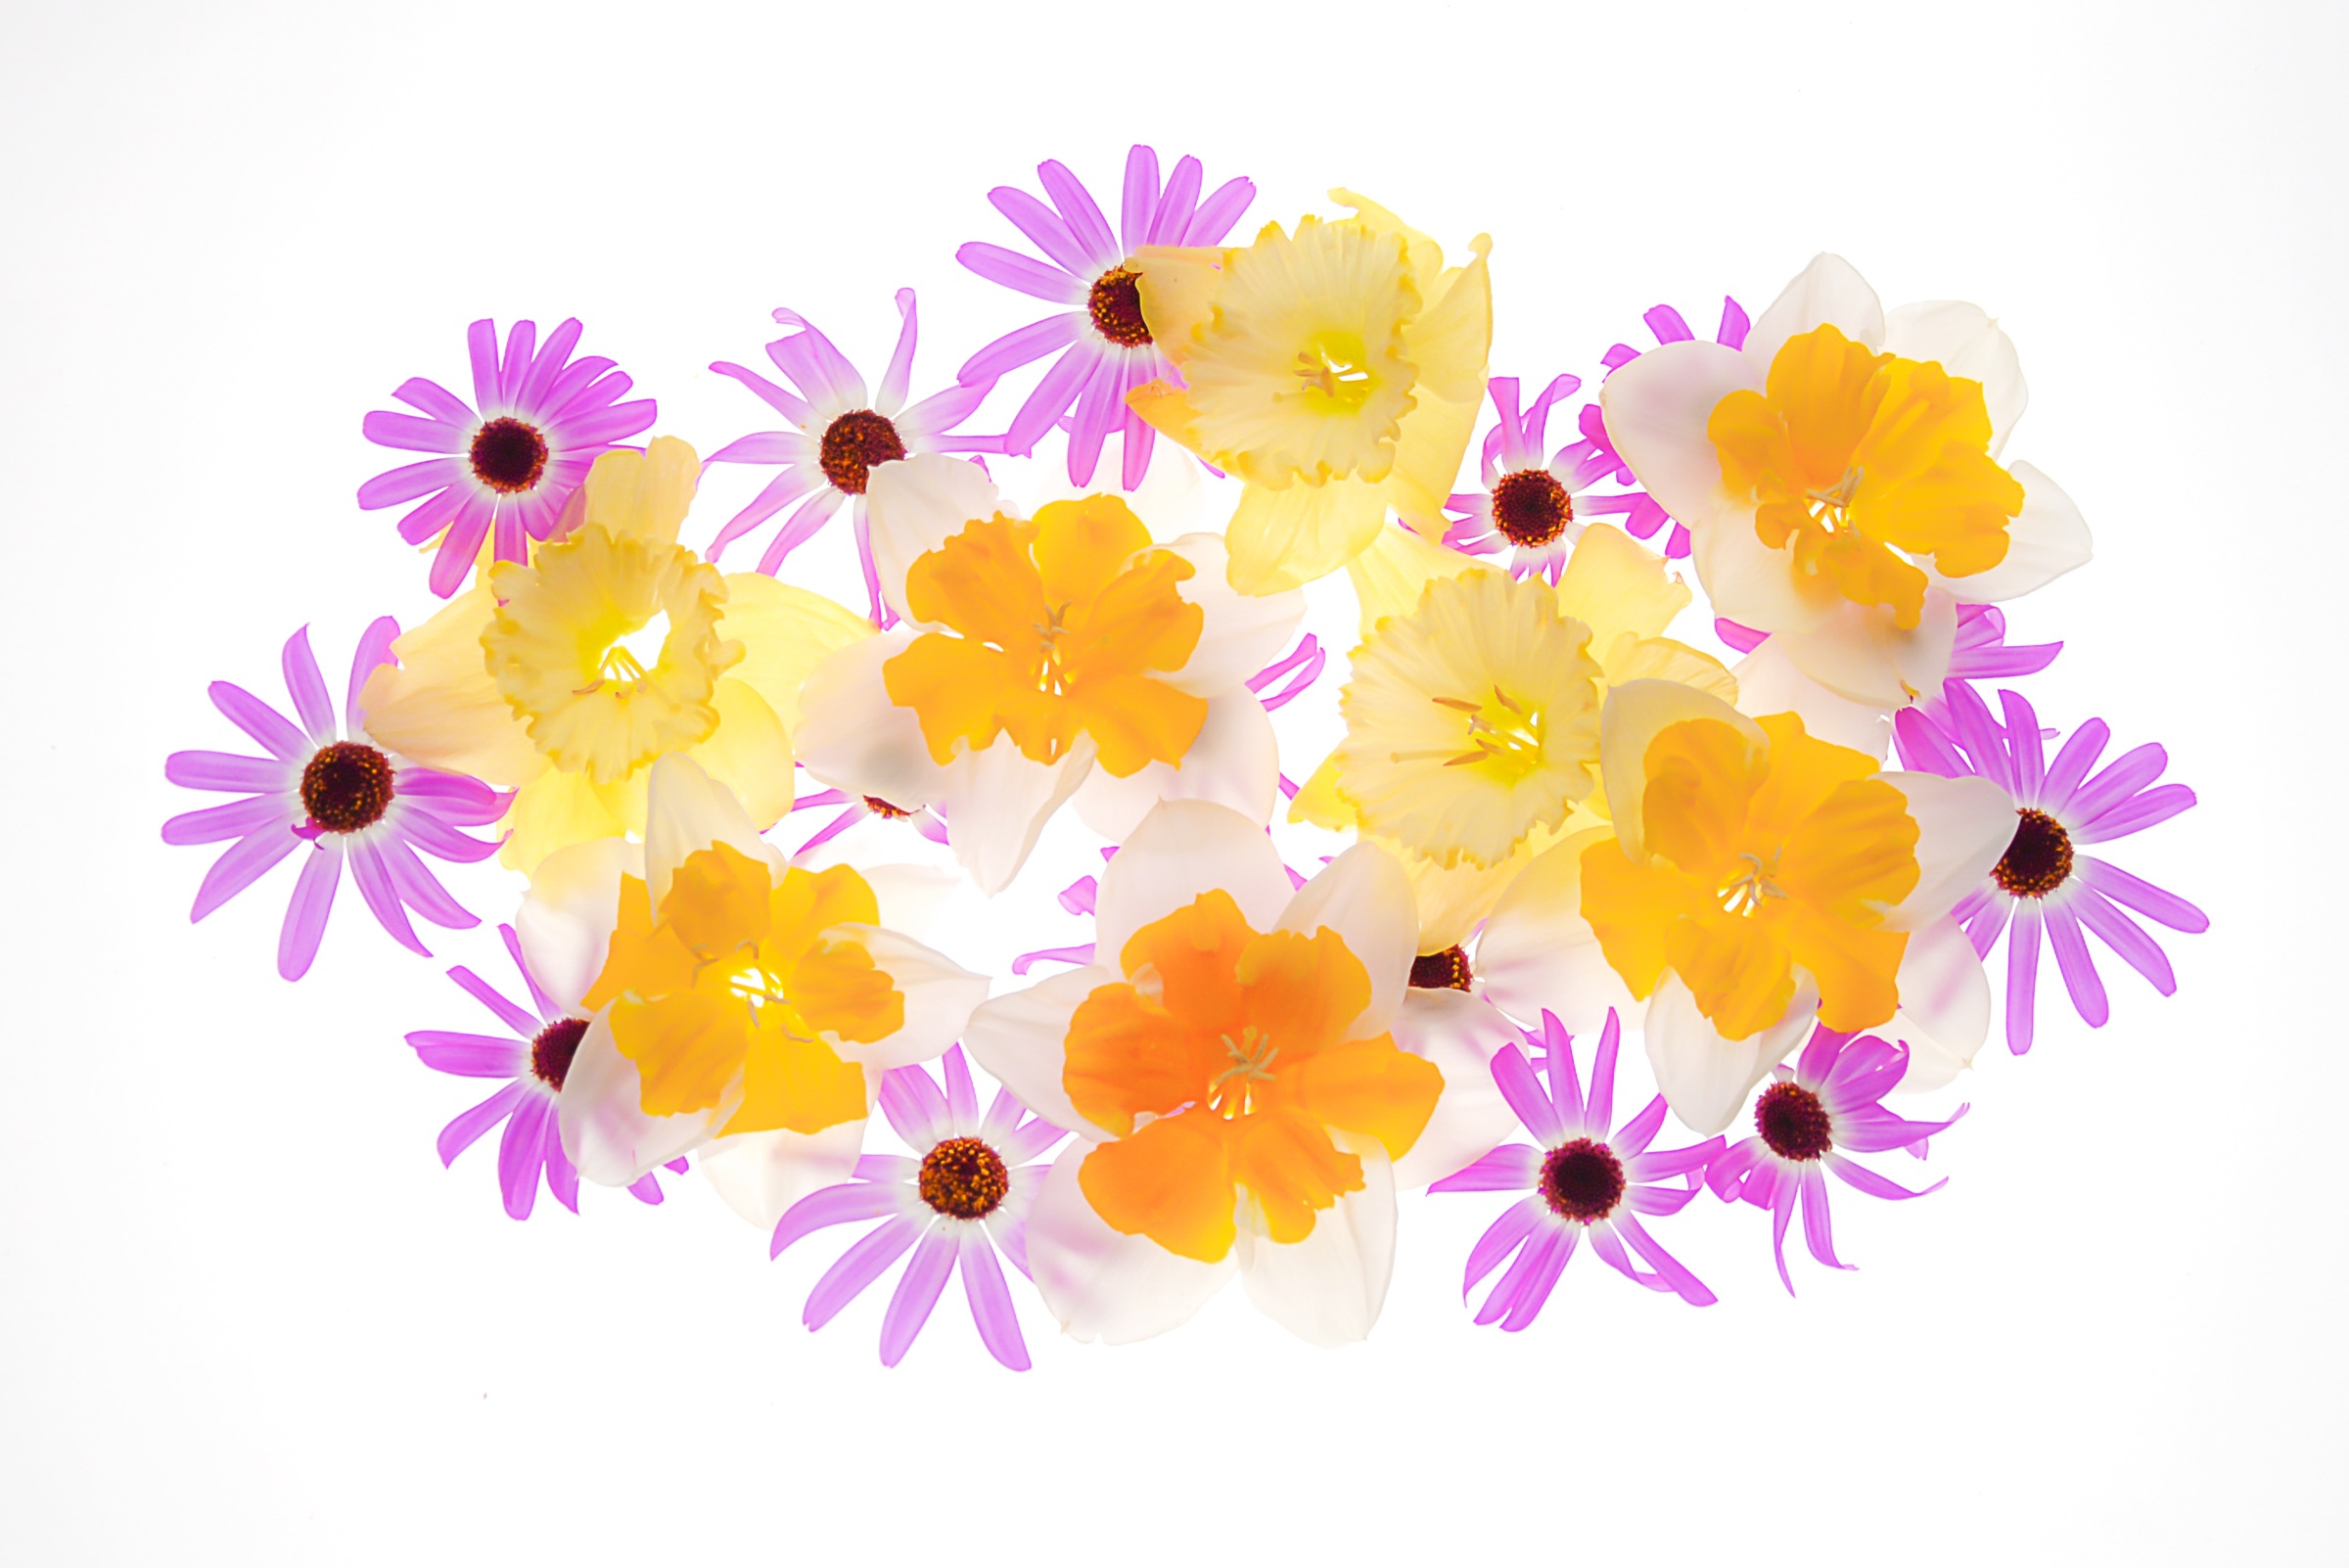
plant, leaf, flower, petal, floral, pattern, yellow, flowers, font, illustration, magenta, yellow flowers, violet flowers, flowering plant, daisy family, land plant